Fast Five (video game)

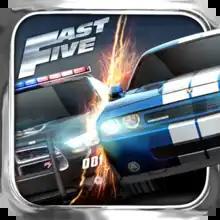

Fast Five is a racing video game developed and published by Gameloft for Android, iOS, J2ME and MacOS. The game is based on the 2011 film. It was released in two versions: 3D for smartphones and 2D for functional phones.